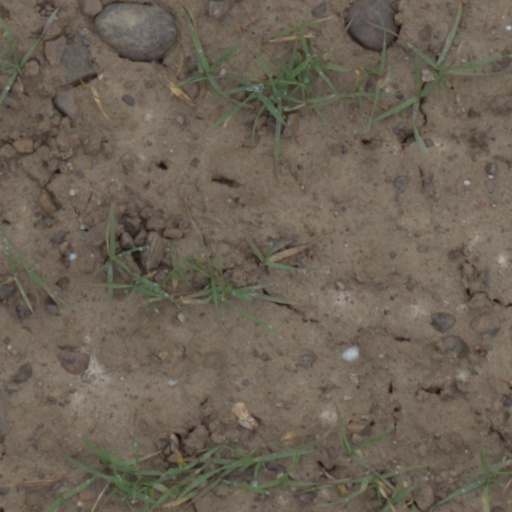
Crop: wheat